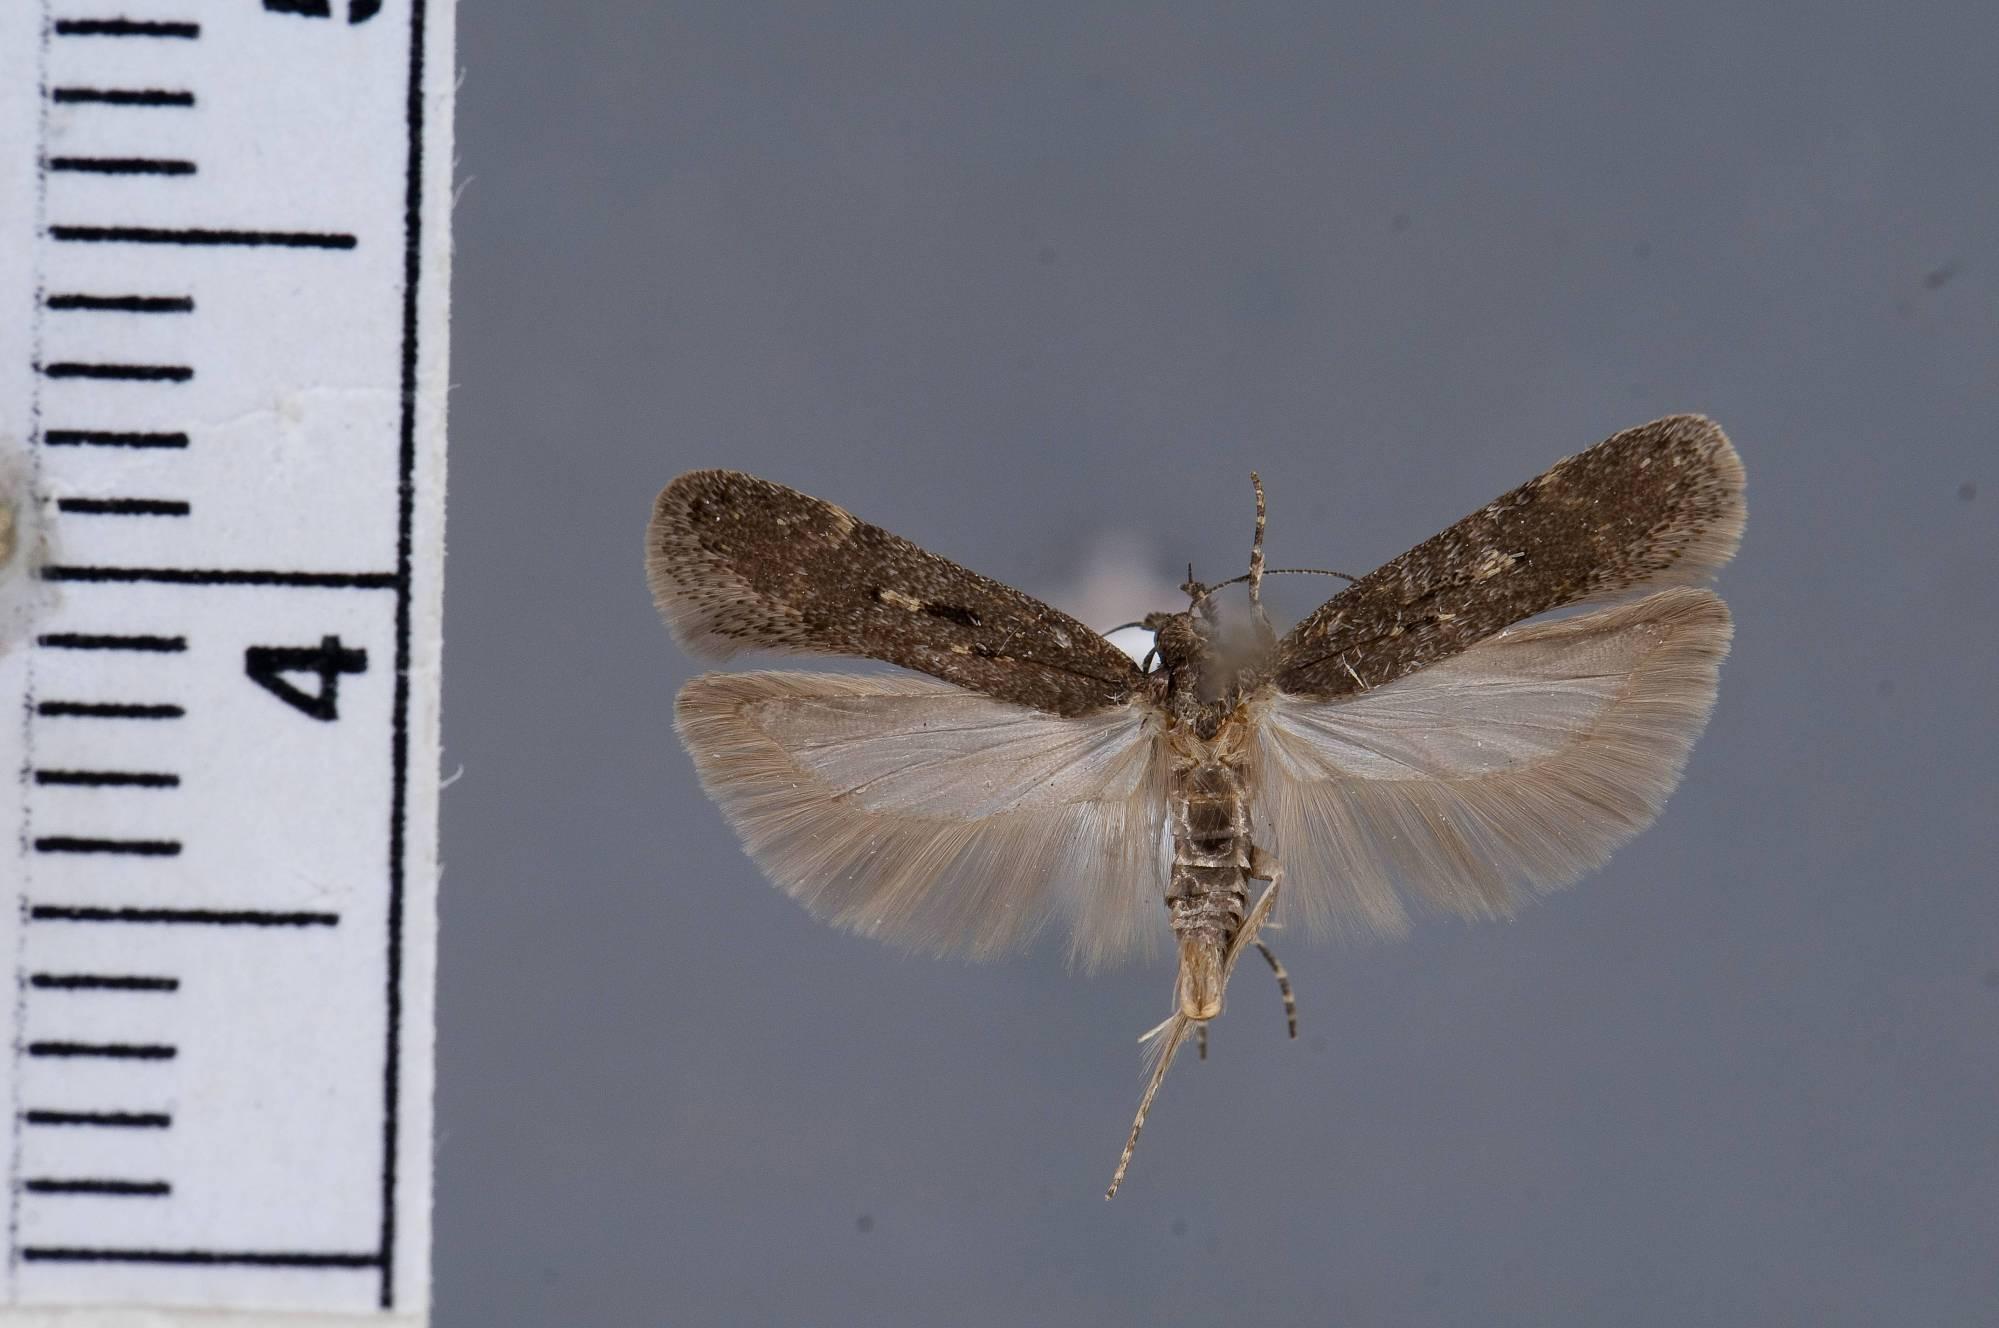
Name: Chionodes nubis
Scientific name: Chionodes nubis Hodges, 1999
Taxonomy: Animalia, Arthropoda, Insecta, Lepidoptera, Glossata, Gelechiidae, Gelechiinae
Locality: Hart Prairie, 10 miles north-northwest Flagstaff, Coconino, Arizona, United States
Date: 30 Jun 1961